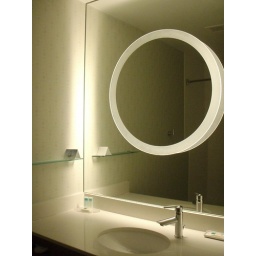
Adorable rooms! Bathroom mirror in the shower room. The other BR had a cute little sink and toilet.